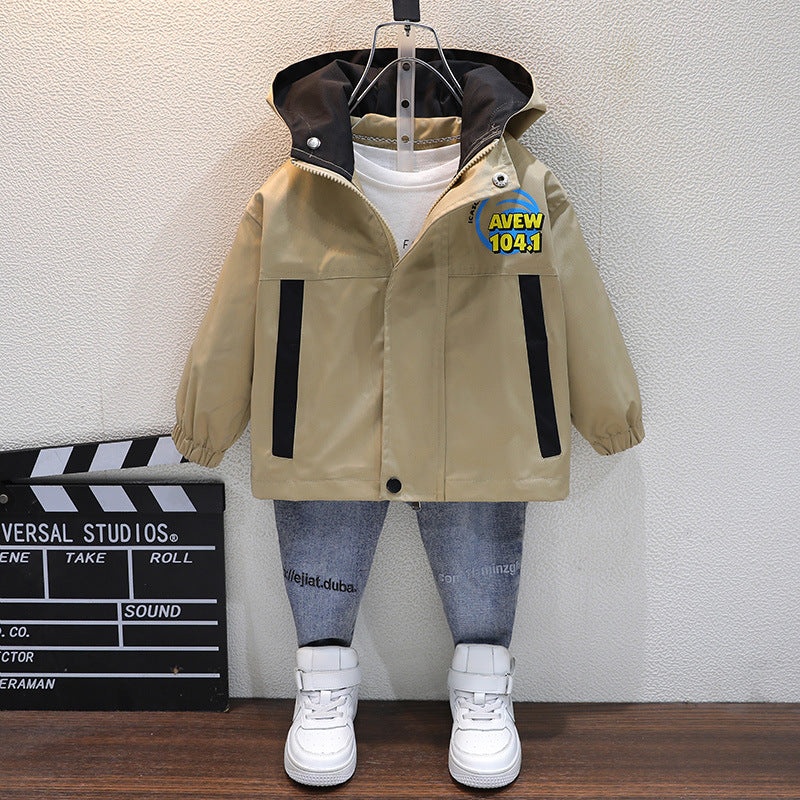
Toddler Boys Jackets Children 'S Spring Trench Coat Boys
Brand: Closit
[DetailsSplit] Brand Name Closit Material polyester Gender Men Season Spring,Autumn,Summer Type Casual&Fashion Occasion Work, Holiday, Outside, Home, Lounge,Party Please Note : All dimensions are measured manually with a deviation of 1 to 3cm
Category: Apparel & Accessories > Clothing > Baby & Toddler Clothing > Baby & Toddler Outerwear > Baby & Toddler Coats & Jackets > Trench Coats